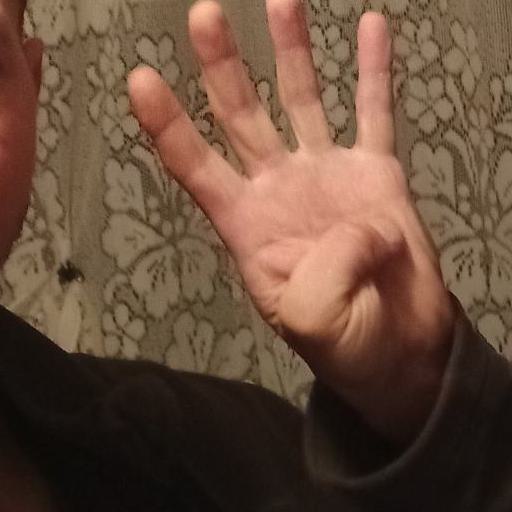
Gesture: four